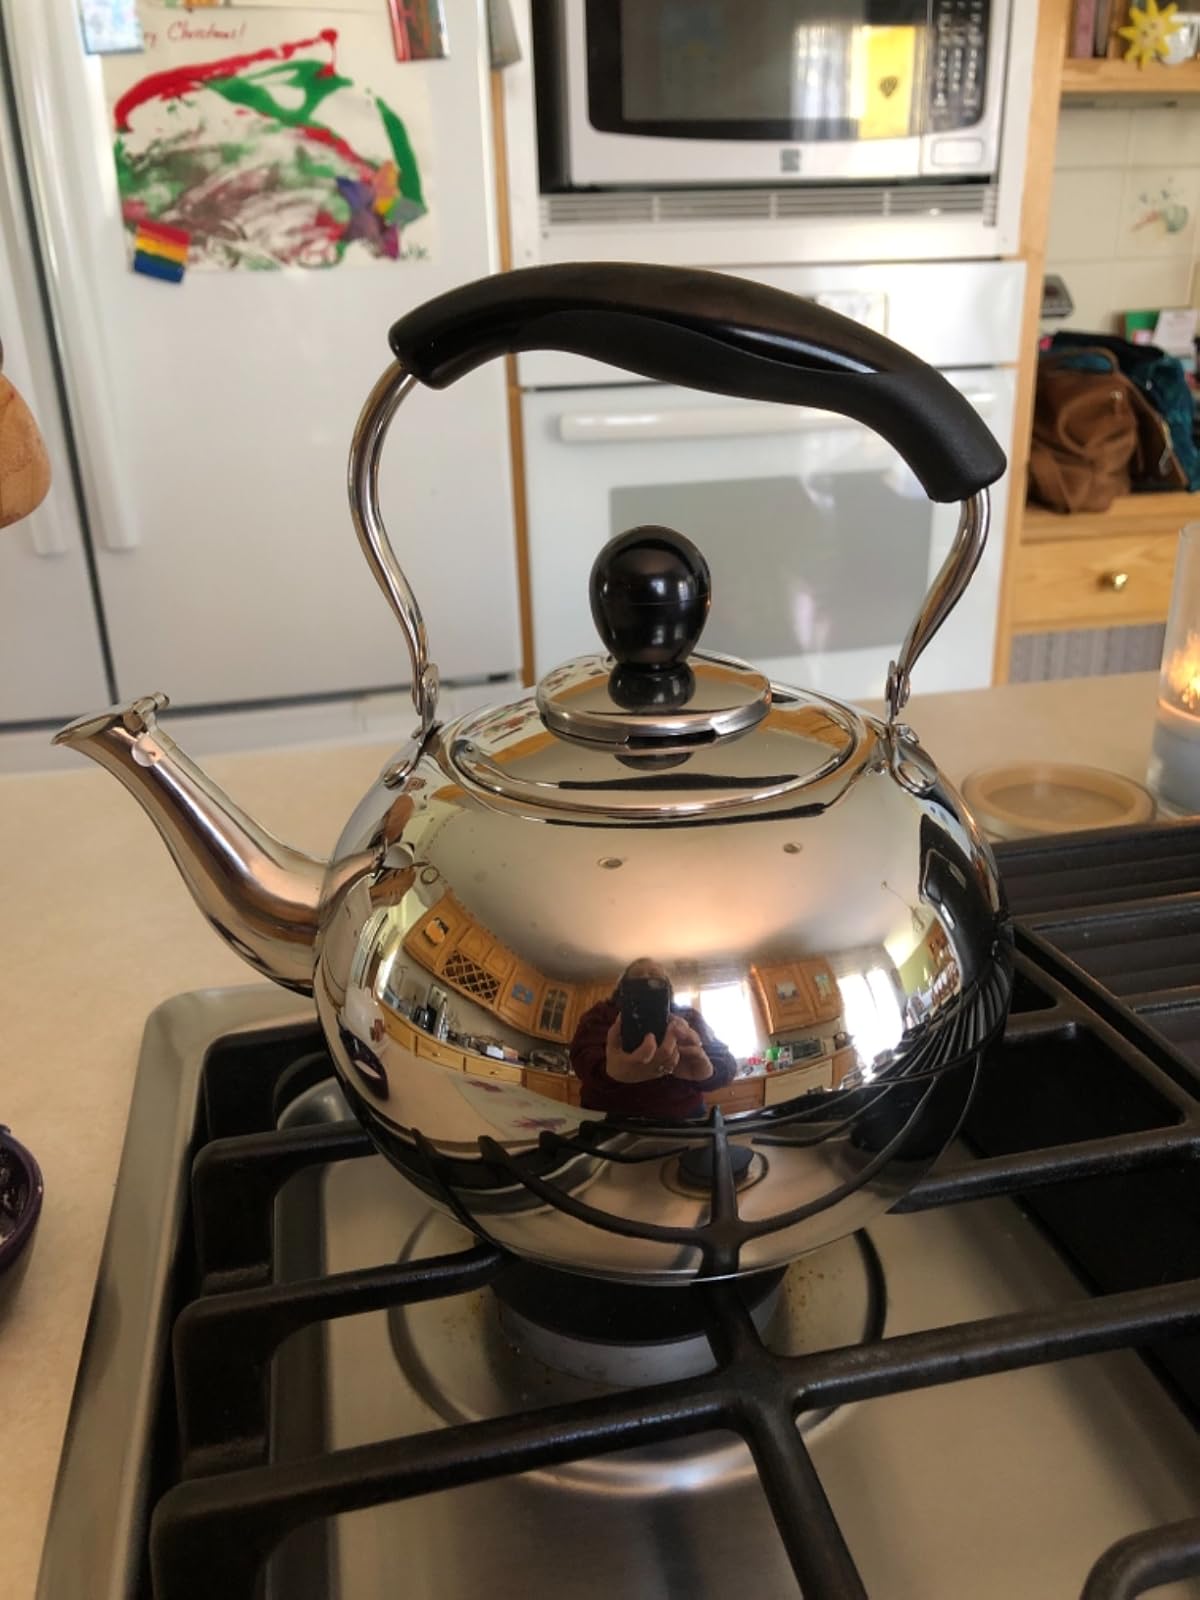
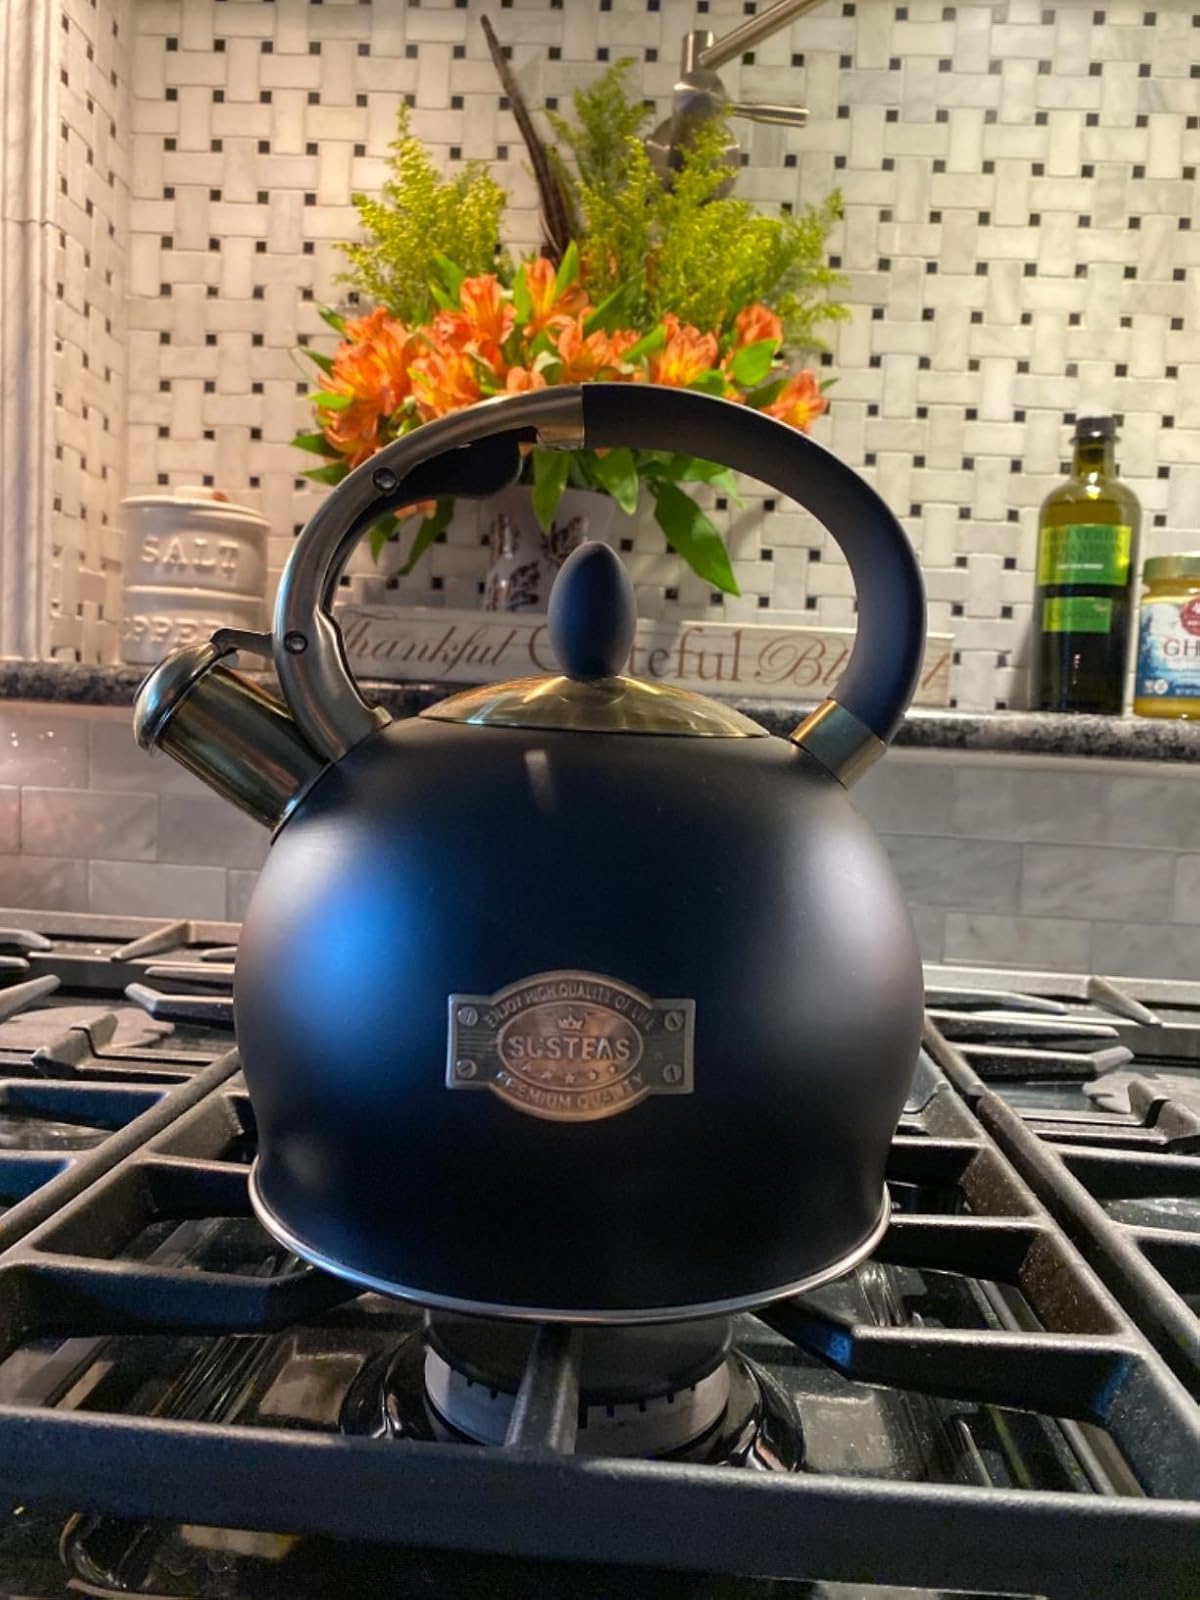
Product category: items_kettle
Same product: no